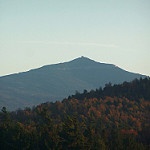
Label: mountain